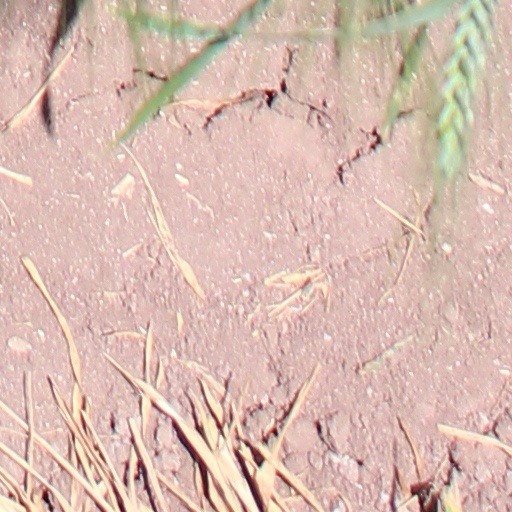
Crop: wheat